Shropshire

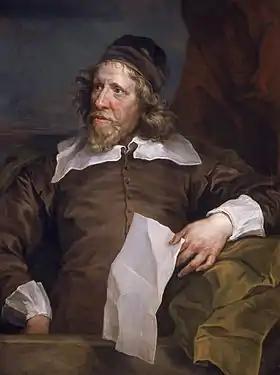
Inigo Jones was active in the county at the beginning of his career as an architect.

Prior to the Reformation, there are accounts of major festivals in the county. The "first flowerings of English drama" in the Tudor period are considered to be in the town, according to the 18th century Poet laureate and scholar Thomas Warton. Whitsuntide and mystery plays were performed in the founding years of Shrewsbury School under Thomas Ashton; they attracted the attention of Queen Elizabeth I. Later this was expressed in the many arbours built in Shrewsbury for that town's particular tradition of pageantry and performance.